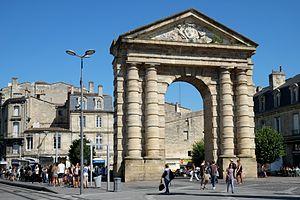
Porte d'Aquitaine Place de la Victoire Bordeaux Gironde France
La place de la Victoire est une des principales places publiques de la ville de Bordeaux, chef-lieu du département français de la Gironde et de la région Nouvelle-Aquitaine.
La porte d'Aquitaine est une porte située à Bordeaux, en France.